Constitution of the United States

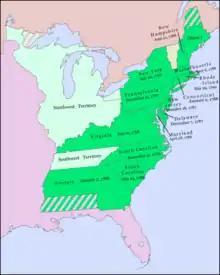
Dates the 13 original U.S. states ratified the Constitution

Within three days of its signing on September 17, 1787, the Constitution was submitted to the Congress of the Confederation, then sitting in New York City, the nation's temporary capital. The document, originally intended as a revision of the Articles of Confederation, instead introduced a completely new form of government. While members of Congress had the power to reject it, they voted unanimously on September 28 to forward the proposal to the thirteen states for their ratification. Under the process outlined in Article VII of the proposed Constitution, the state legislatures were tasked with organizing "Federal Conventions" to ratify the document. This process ignored the amendment provision of the Articles of Confederation which required unanimous approval of all the states. Instead, Article VII called for ratification by just nine of the 13 states—a two-thirds majority.